Gursarai

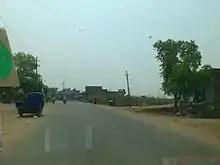
Gursarai Roads

The town of Gursarai was founded with a grant of land given to the chief of the Peshwas of Malwa, Mukundraj Kher, for his service during the Second Battle of Panipat. Mukundraj supposedly won the battle for the Peshwas by poisoning the food of a Mughal General when the latter visited the Peshwa court. This act led to the withdrawal of Mughal armies from the borders of the Malwa Empire. The state of Gursarai came into the possession of a Brahmin family of the Bhao Sahibs in this wise. In 1731 the Peshwa appointed Bala Rao (who had come to these parts in 1725) to manage his properties that were in the Jhansi district. Bala Rao made Gursarai his headquarters. Some time after 1888 Kesho Rao (Bala Rao's grandson) became for all practical purposes the ubaridar of this estate, the ubarijama (land revenue of the estate) paid by him being Rs 22,000. The estate continued in the possession of this family and in the first decade of this century it comprised 65 villages of which 47 lay in tahsil Garautha and 18 in tahsil Moth